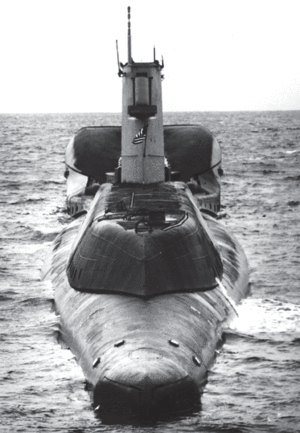
"L'USS Growler (SSG-577) a été l'une des premières tentatives de l'US Navy de mettre en service un sous-marin lanceur de missiles de croisière qui fournirait une dissuasion nucléaire en utilisant sa deuxième série de missiles de croisière. Construit pour utiliser le missile de croisière Regulus I, le Growler était le deuxième et dernier sous-marin de la classe <i id=""mwDA"">Grayback</i>, le quatrième navire de la marine américaine à porter le nom du poisson ""Gowler"". Étant donné que les programmes Regulus I et Regulus II avaient des problèmes, le Growler et le Grayback ont été les deux seuls sous-marins construits dans cette classe, car l'US Navy a concentré ses efforts de dissuasion nucléaire sur des missiles balistiques lancés par sous-marins - le programme de missiles Polaris.